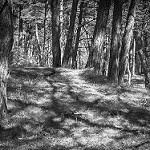
Label: B & W